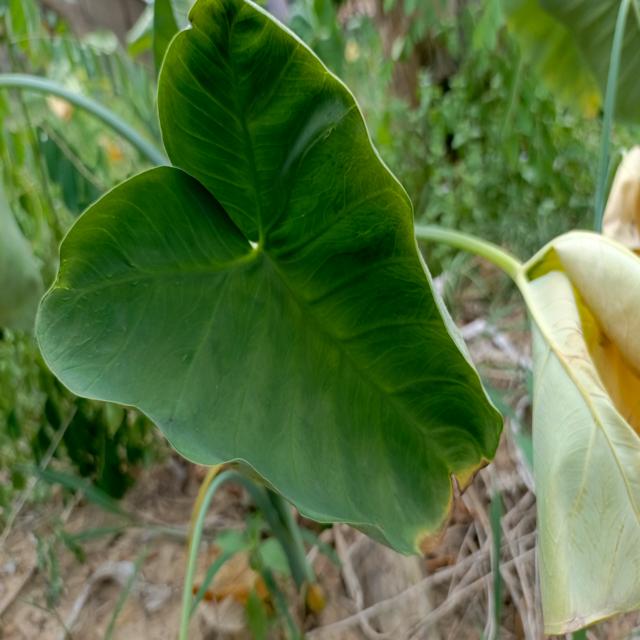
Label: Early_Blight